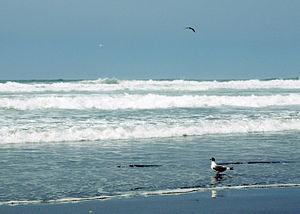
Le département d'Arequipa est un des 24 départements du Pérou. Il est situé au sud-ouest du pays. Sa localisation est stratégique pour le Pérou car il est connecté avec environ 40 % du pays et avec le monde par voies maritime et aérienne.